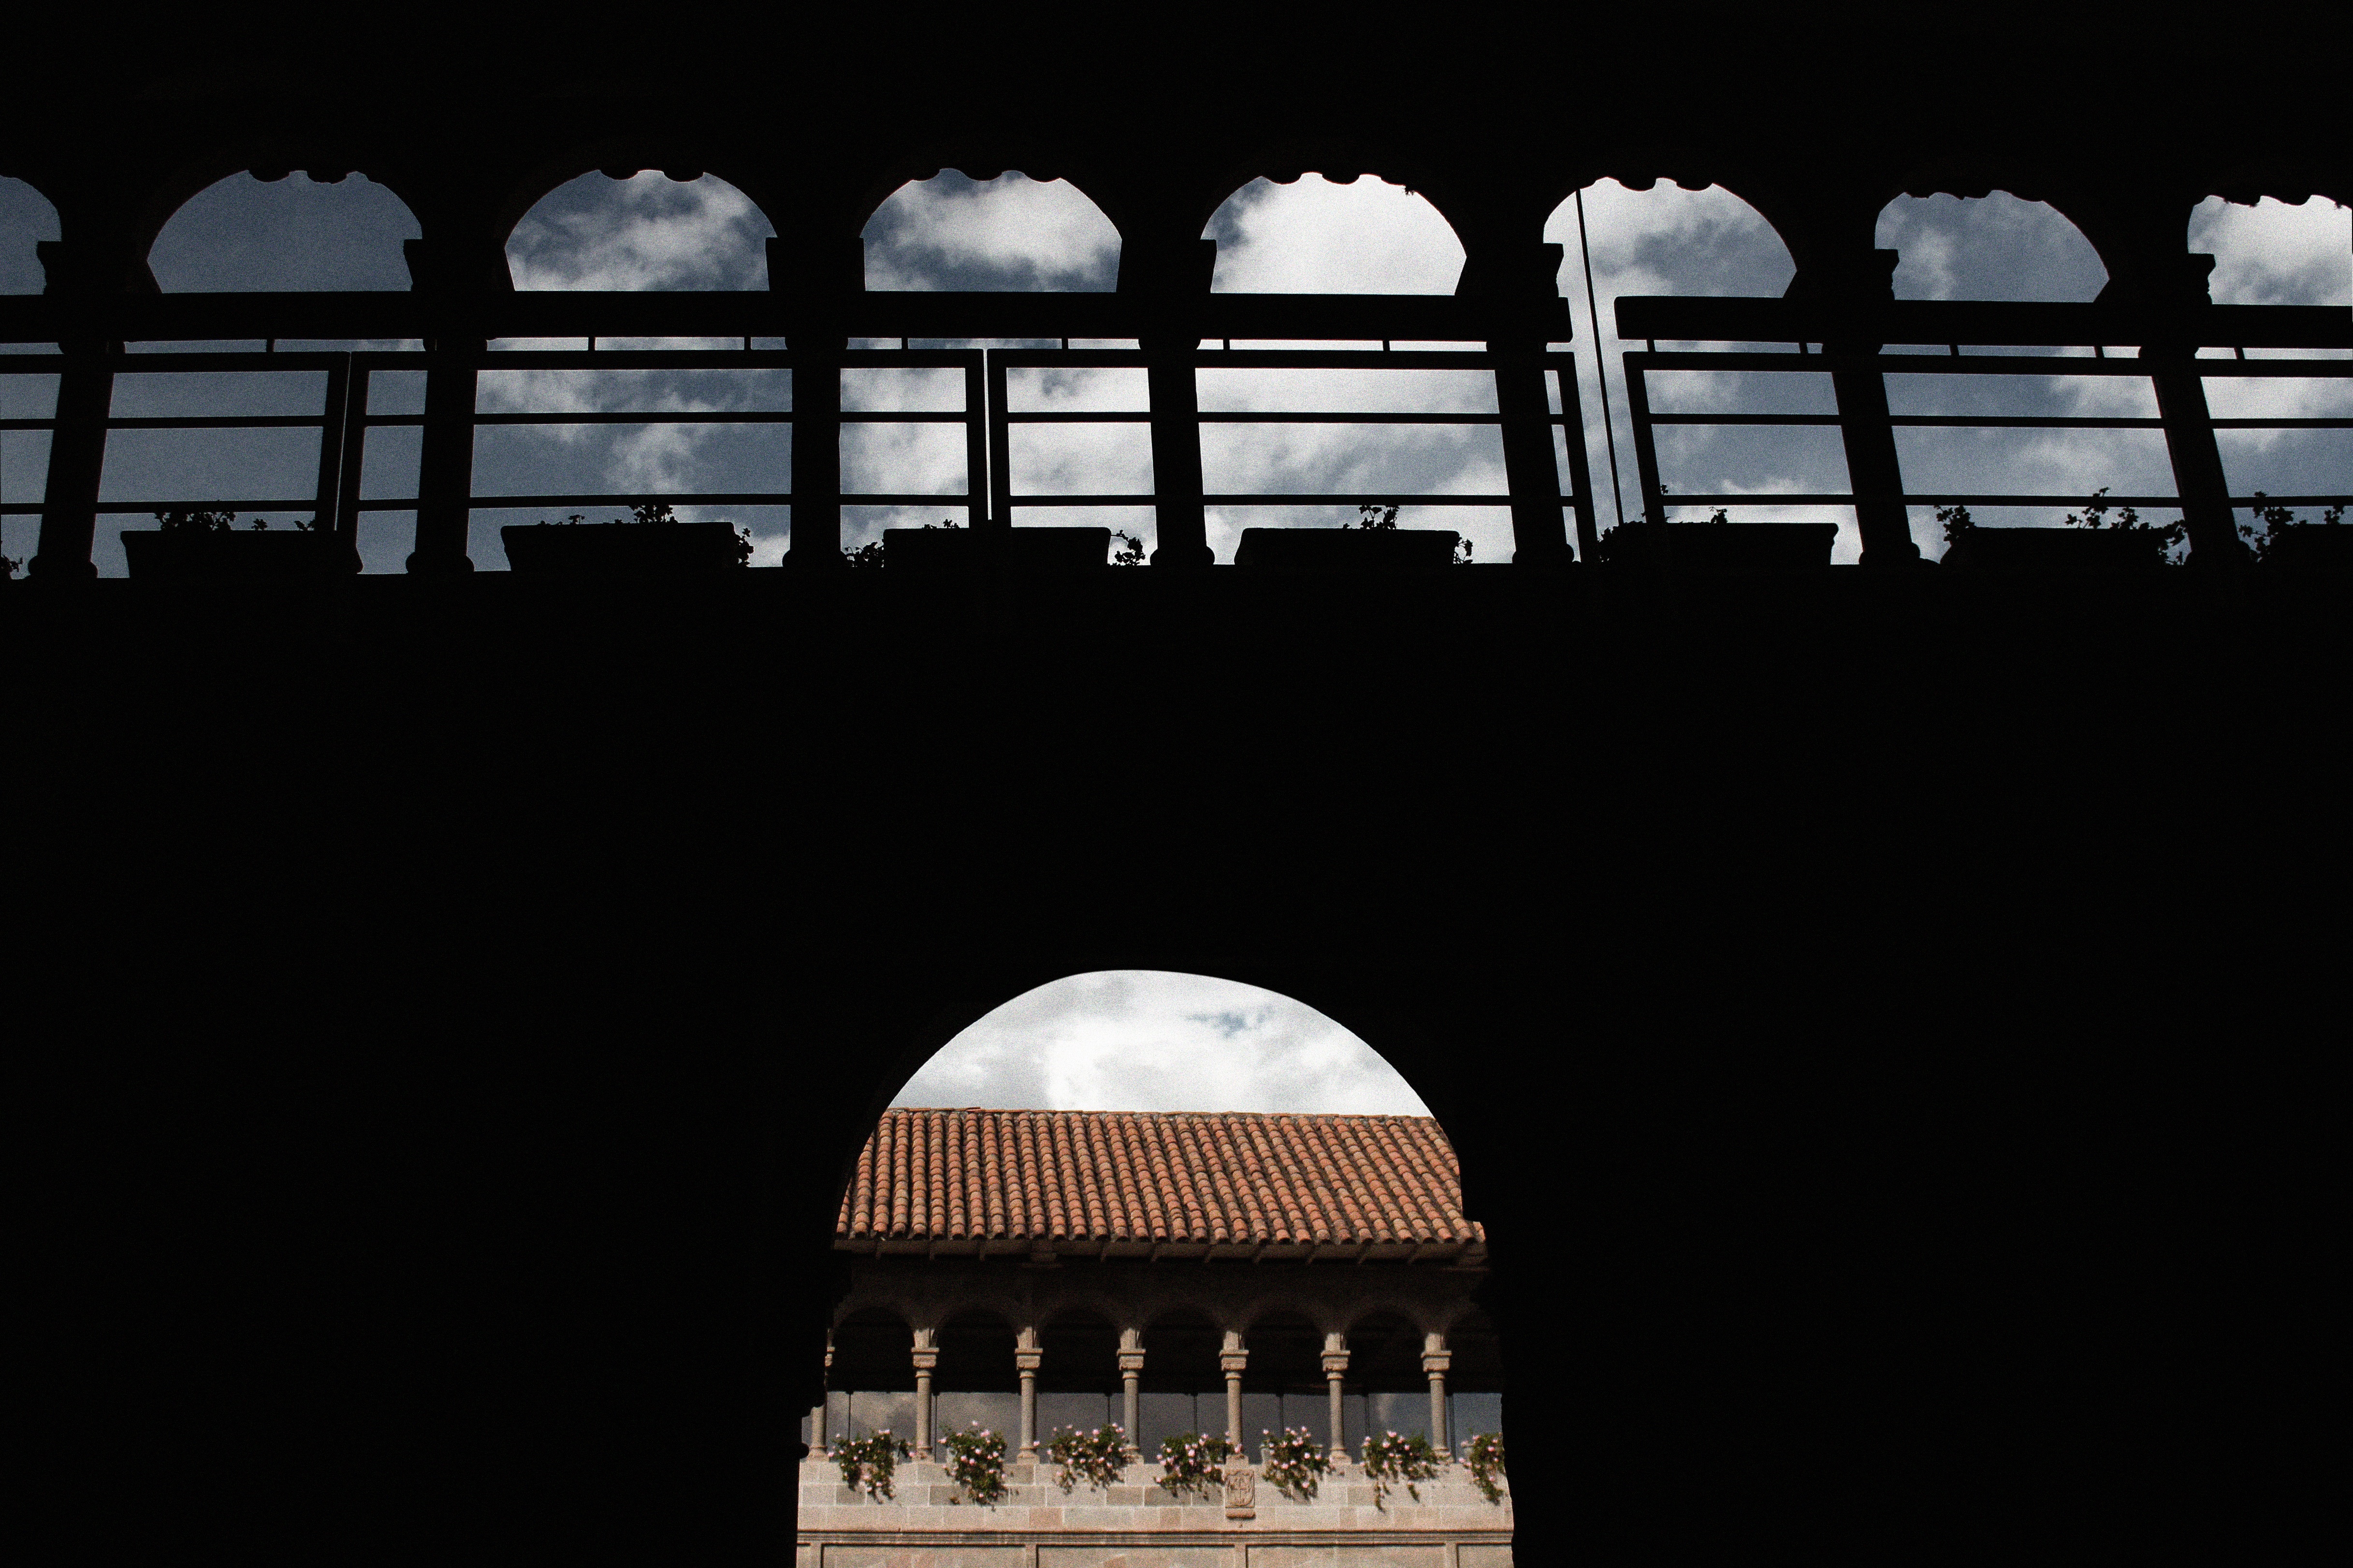
black and white, reflection, darkness, monochrome, symmetry, shape, monochrome photography